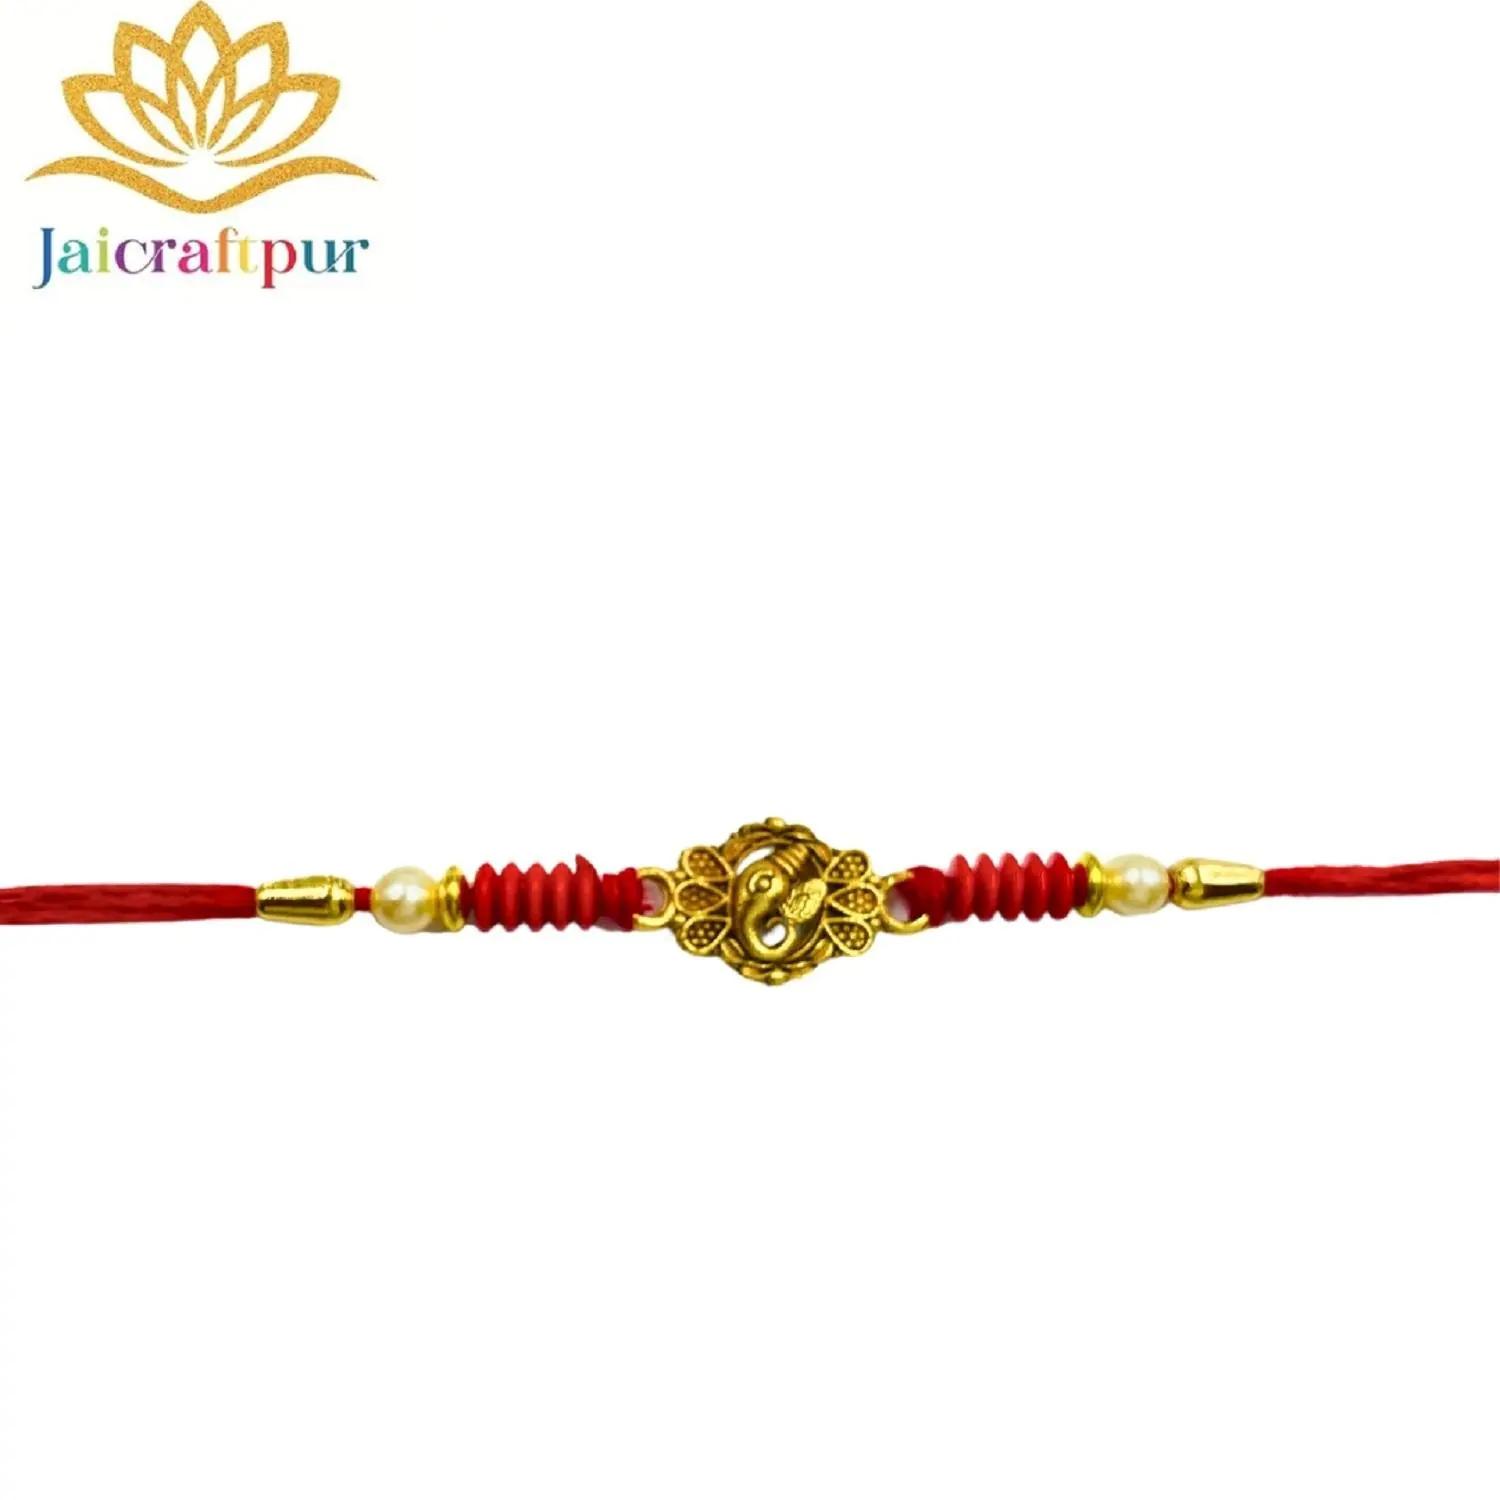
VIBRANCE Traditional Ganesha Rakhi for Raksha Bandhan.
Type: Rakhis
Brand: VIBRANCE
Price: Rs. 249
 Raksha Bhandan is a celebration of the bond between a brother and sister. We specialize in creating unique rakhi designs for every brother and sister. Our rakhi collection ranges from traditional to modern designs, all of which are handcrafted with love and care. We strive to make each Raksha Bhandan special for our customers by providing the perfect rakhi for their loved ones. With our wide range of designs and styles, you can find the perfect rakhi for your brother or sister. Shop with us today to make your Raksha Bhandan magical. The design of the delivered product or parts of it may vary slightly from what is shown in the image.
Features: Hand crafted pearl and crystal studded rakhi Multicolor Rakhi,Special Multi colour Designer Rakhi for Brother / Bhabhi / Kids,Includes roli chawal and free greeting card,Rakshabandhan Special Card,Comes with Roli Chawal & Best Wishes Greeting Card in best packaging